Montreal Canadiens

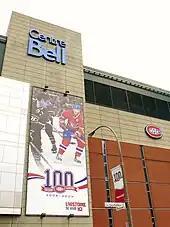
Façade of the Bell Centre. On the wall is a banner celebrating the Canadiens centennial, featuring two players, one in black and white and one in colour, and the Canadiens logo in front of a "100".

For the 2020–21 season, the league moved the Canadiens along with the other six teams from Canada to the North Division. Due to the COVID-19 pandemic, the Canadiens only played against teams in the division in the regular season to avoid travel restrictions between the United States and Canada. All teams in the division played without fans to begin the season. The Canadiens advanced through the 2021 Stanley Cup playoffs, beating the Toronto Maple Leafs in the first round of the playoffs 4–3, overcoming a 3–1 Maple Leafs lead in the series. The Canadiens then swept the Winnipeg Jets in the second round, advancing to the Stanley Cup semifinals. After defeating the Vegas Golden Knights in the penultimate round, clinching an overtime victory in game 6 of the series, they reached their first Stanley Cup Final in 28 years, whilst also being the first Canadian team to do so since the Vancouver Canucks in 2011. Montreal eventually lost the Finals to the Tampa Bay Lightning, 4–1.